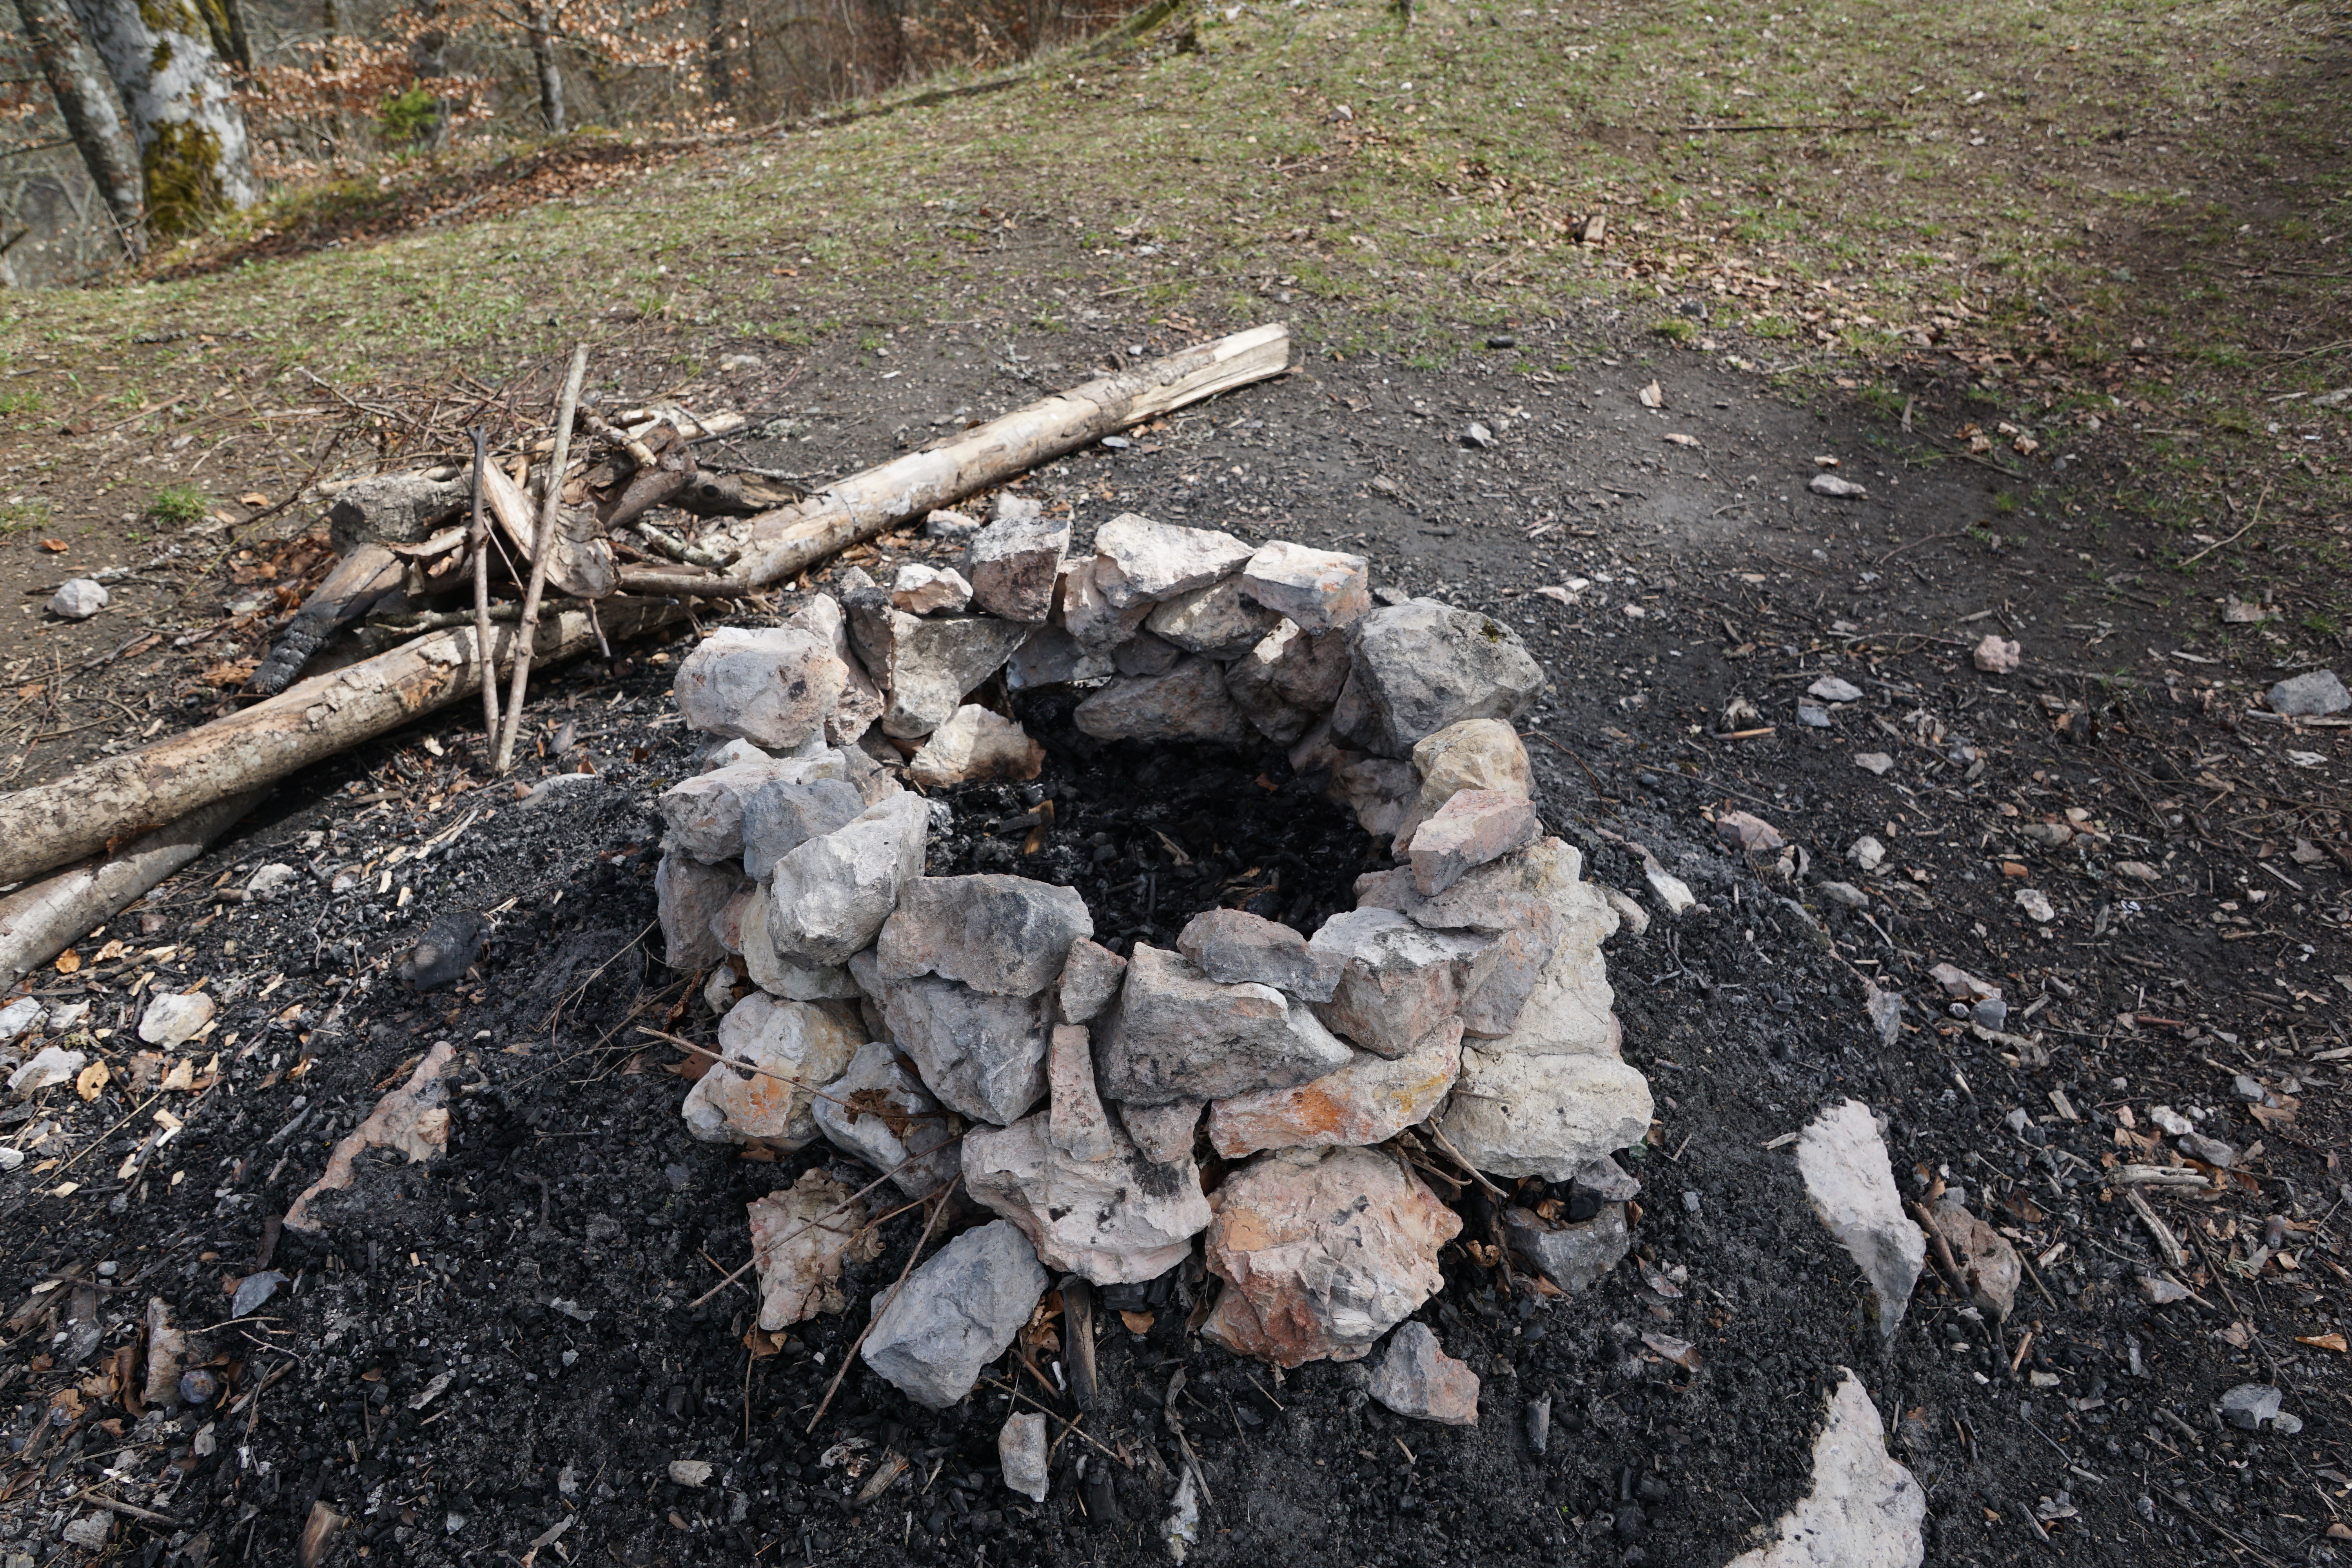
tree, nature, rock, wood, trunk, asphalt, food, soil, eat, barbecue, cook, grill, geology